Zygris

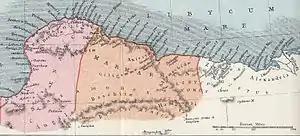
Map of and in the Roman era Showing Zygris. (Samuel Butler, 1907)

The bishopric was a suffragan of the metropolitan see of Darnis, the capital of the Roman province. However, the extraprovincial authority exercised by the bishop of Alexandria over not only Egypt but also Libya (as was recognized at the First Council of Nicaea) meant that Zygris was also directly subject to the see of Alexandria.